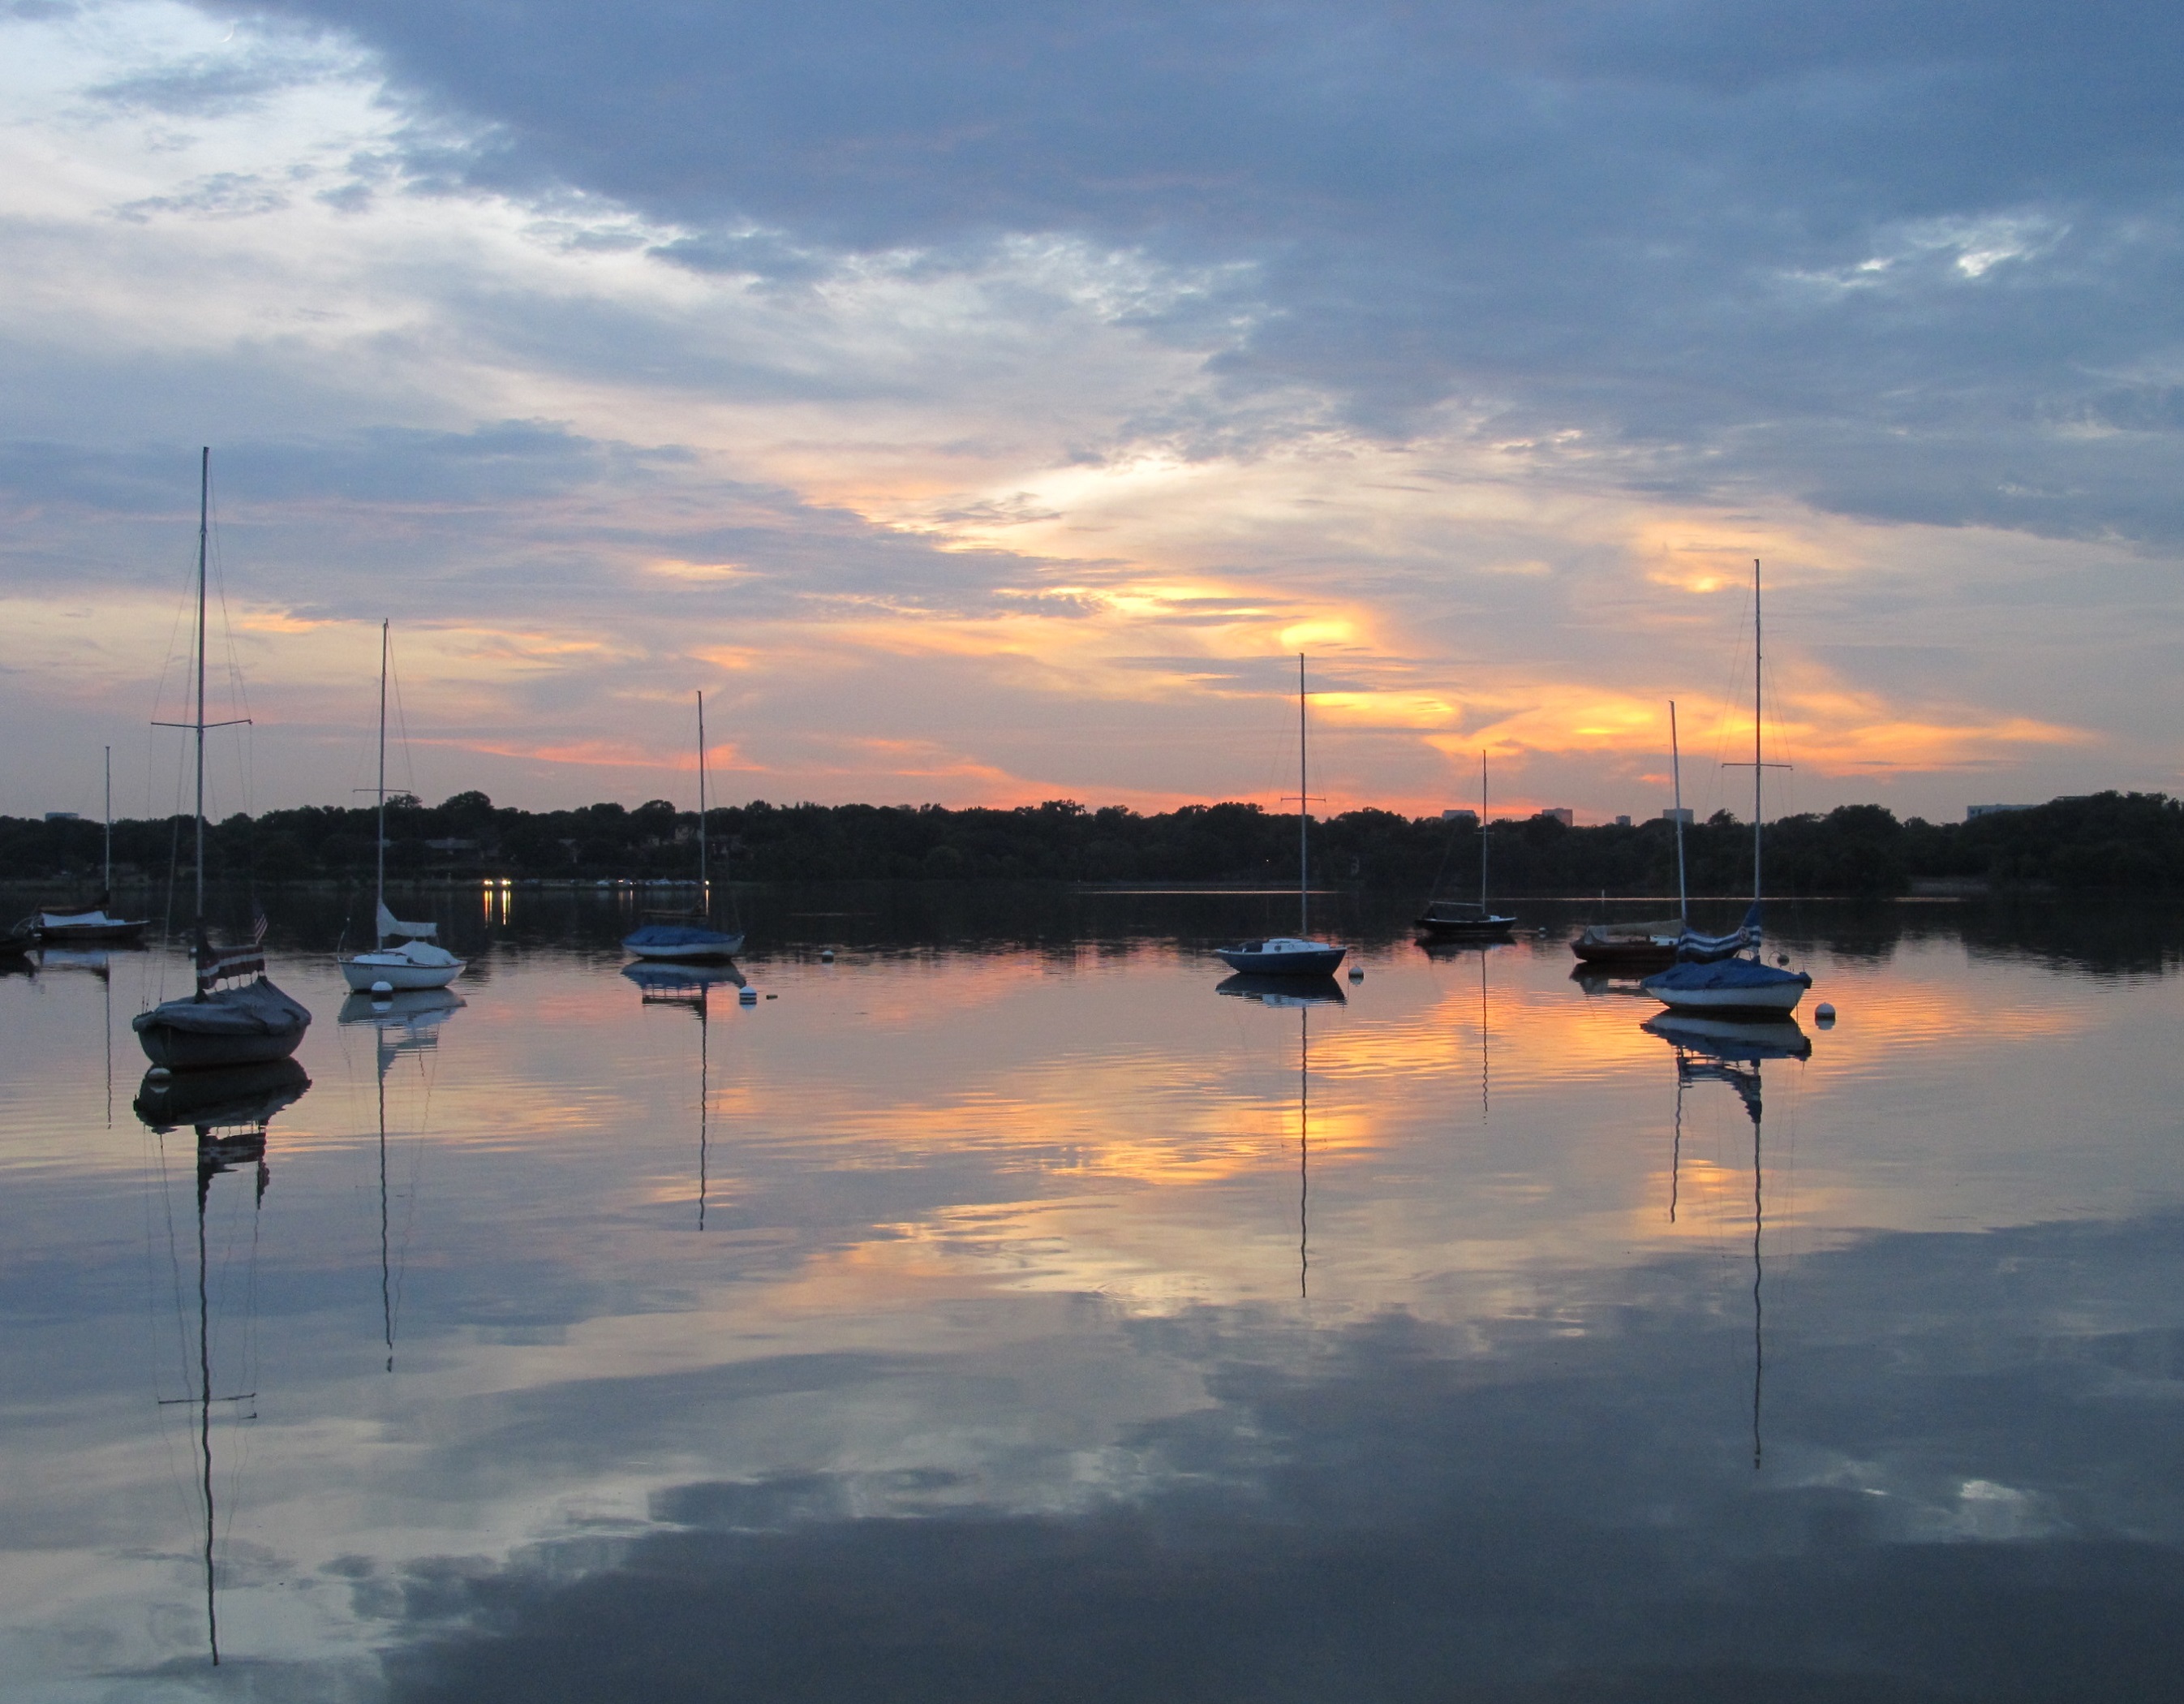
landscape, sea, horizon, dock, cloud, sky, sunrise, sunset, boat, morning, lake, dawn, river, dusk, evening, reflection, vehicle, color, serene, bay, marina, serenity, texas, dallas, sundown, sail boats, white rock lake